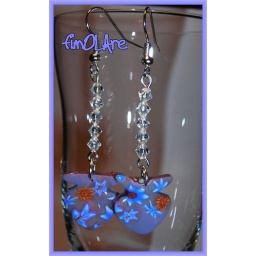
Polymer clay little fish in blue shades